Braille

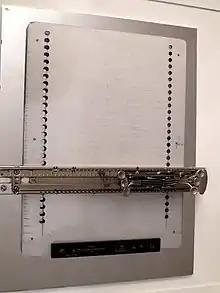
Stainsby Braille writer

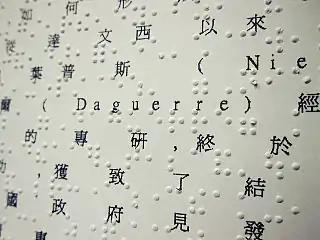
Taiwanese Braille and corresponding Mandarin text. Three Braille cells are needed to transcribe most Mandarin characters.

Braille may be produced by hand using a slate and stylus in which each dot is created from the back of the page, writing in mirror image, or it may be produced on a braille typewriter or Perkins Brailler, or an electronic Brailler or braille notetaker. Braille users with access to smartphones may also activate the on-screen braille input keyboard, to type braille symbols on to their device by placing their fingers on to the screen according to the dot configuration of the symbols they wish to form. These symbols are automatically translated into print on the screen. The different tools that exist for writing braille allow the braille user to select the method that is best for a given task. For example, the slate and stylus is a portable writing tool, much like the pen and paper for the sighted. Errors can be erased using a braille eraser or can be overwritten with all six dots. "Interpoint" refers to braille printing that is offset, so that the paper can be embossed on both sides, with the dots on one side appearing between the divots that form the dots on the other.